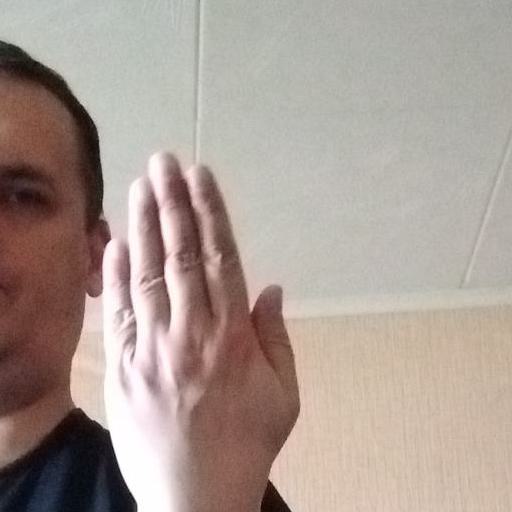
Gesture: stop_inverted